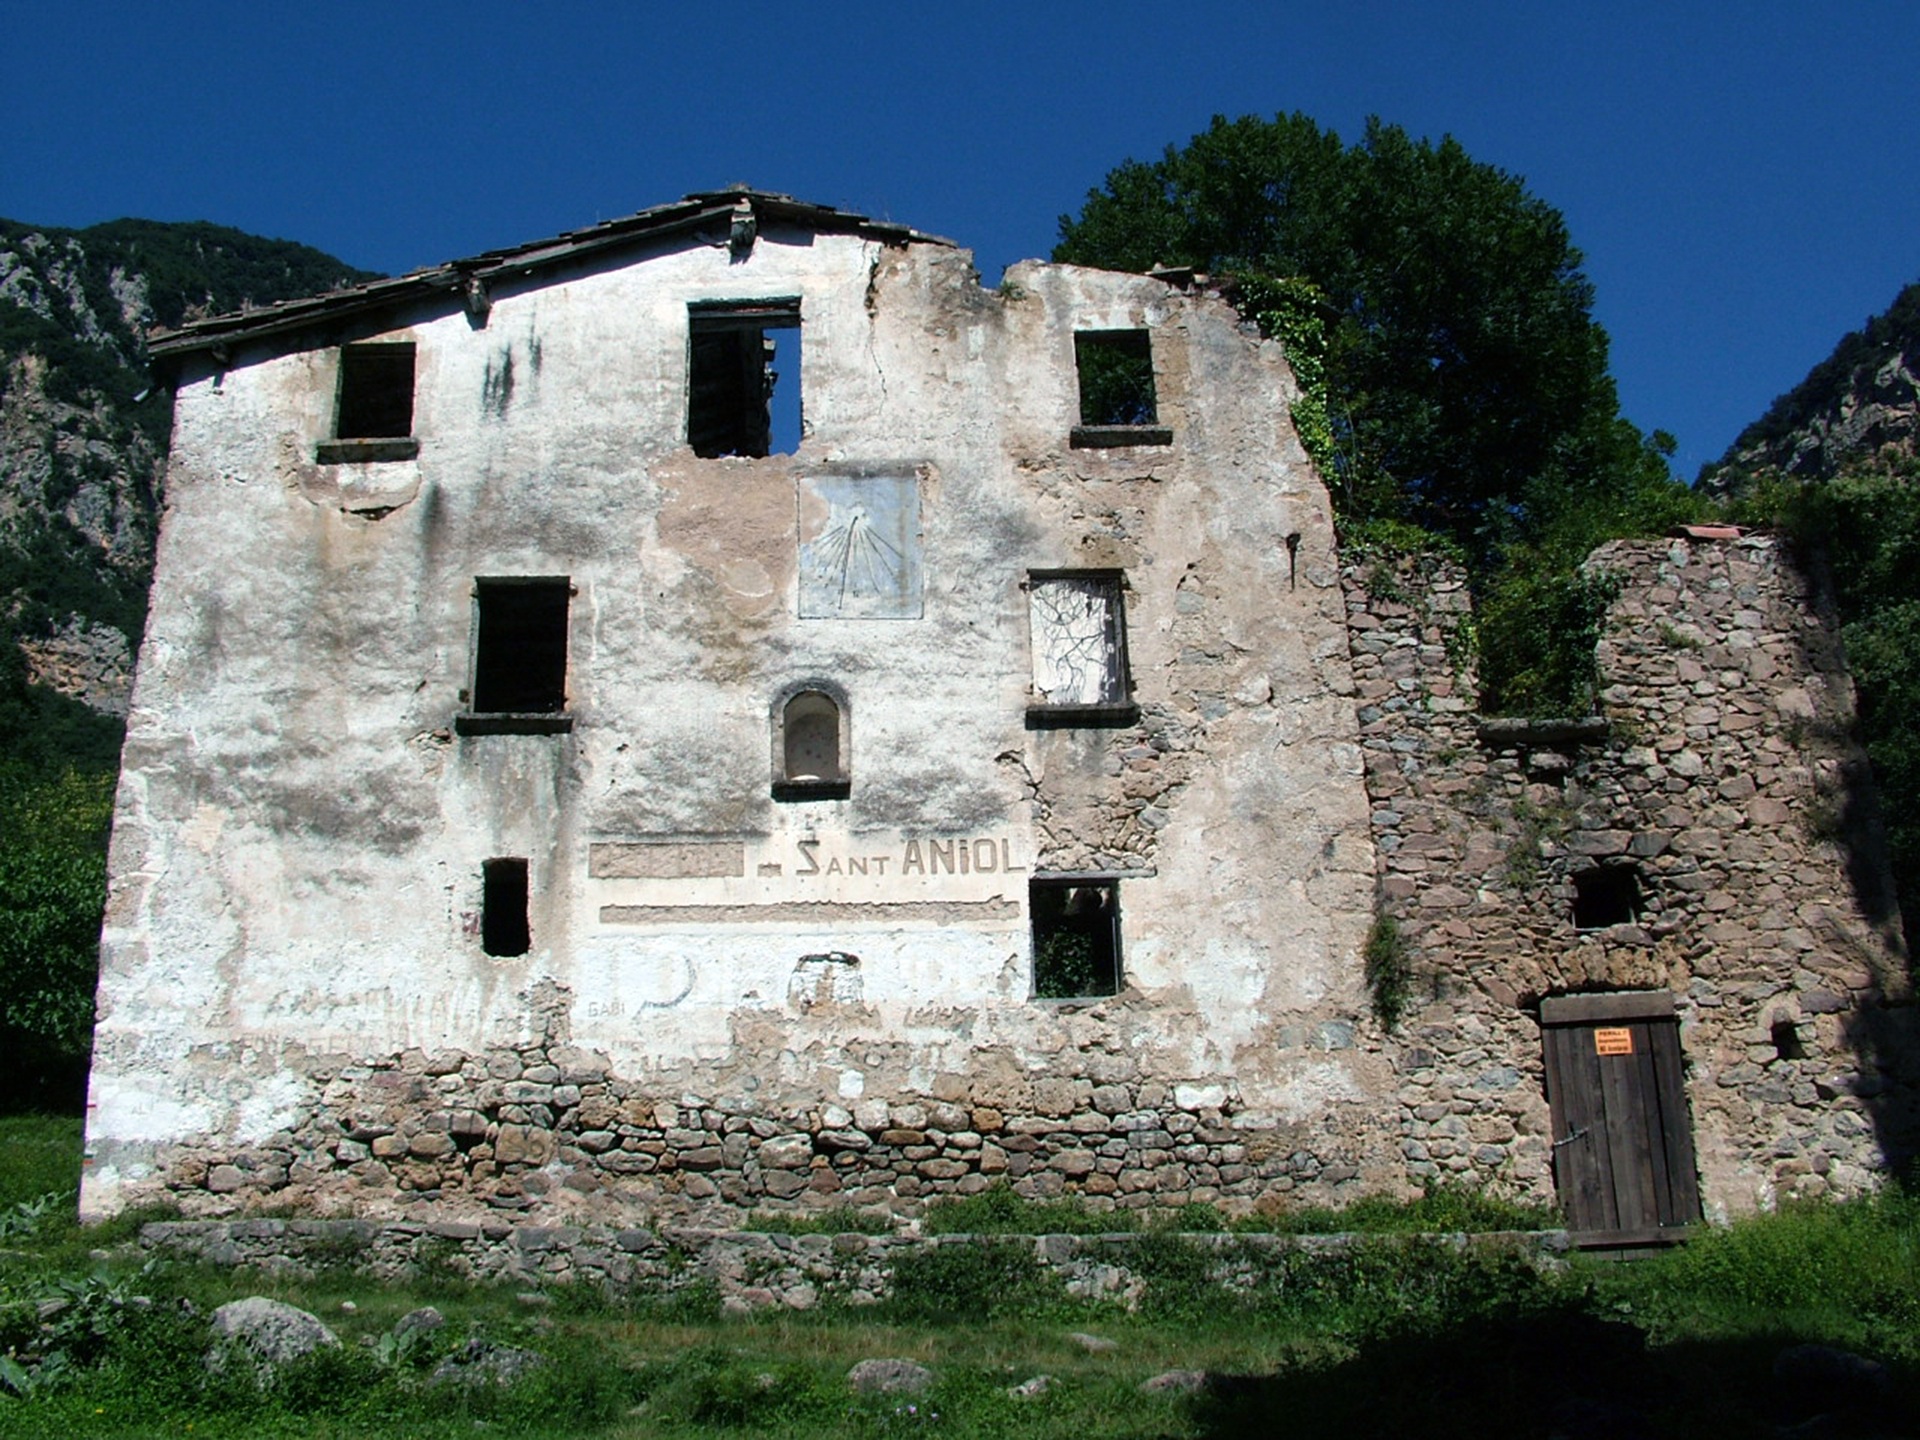
landscape, tree, nature, forest, path, walking, mountain, hiking, trail, house, texture, building, trunk, chateau, old, rustic, village, walk, rural, green, autumn, park, castle, chapel, fortification, old building, mountain road, trees, leaves, ruins, farmhouse, monastery, catalunya, catalonia, historical, estate, pedra, middle ages, gateway, bed and breakfast, ancient history, spanish missions in california